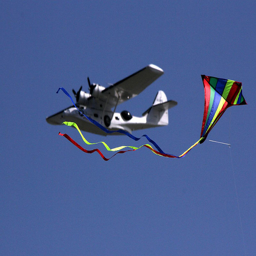
A very colorful kite in the foreground and a plane in the background
a airplane that is flying in the sky with a kite under it
An airplane is in flight in the blue sky.
A white propeller plane pulling a colorful kite along side of it.
A small plane flies near a striped kite in the sky.